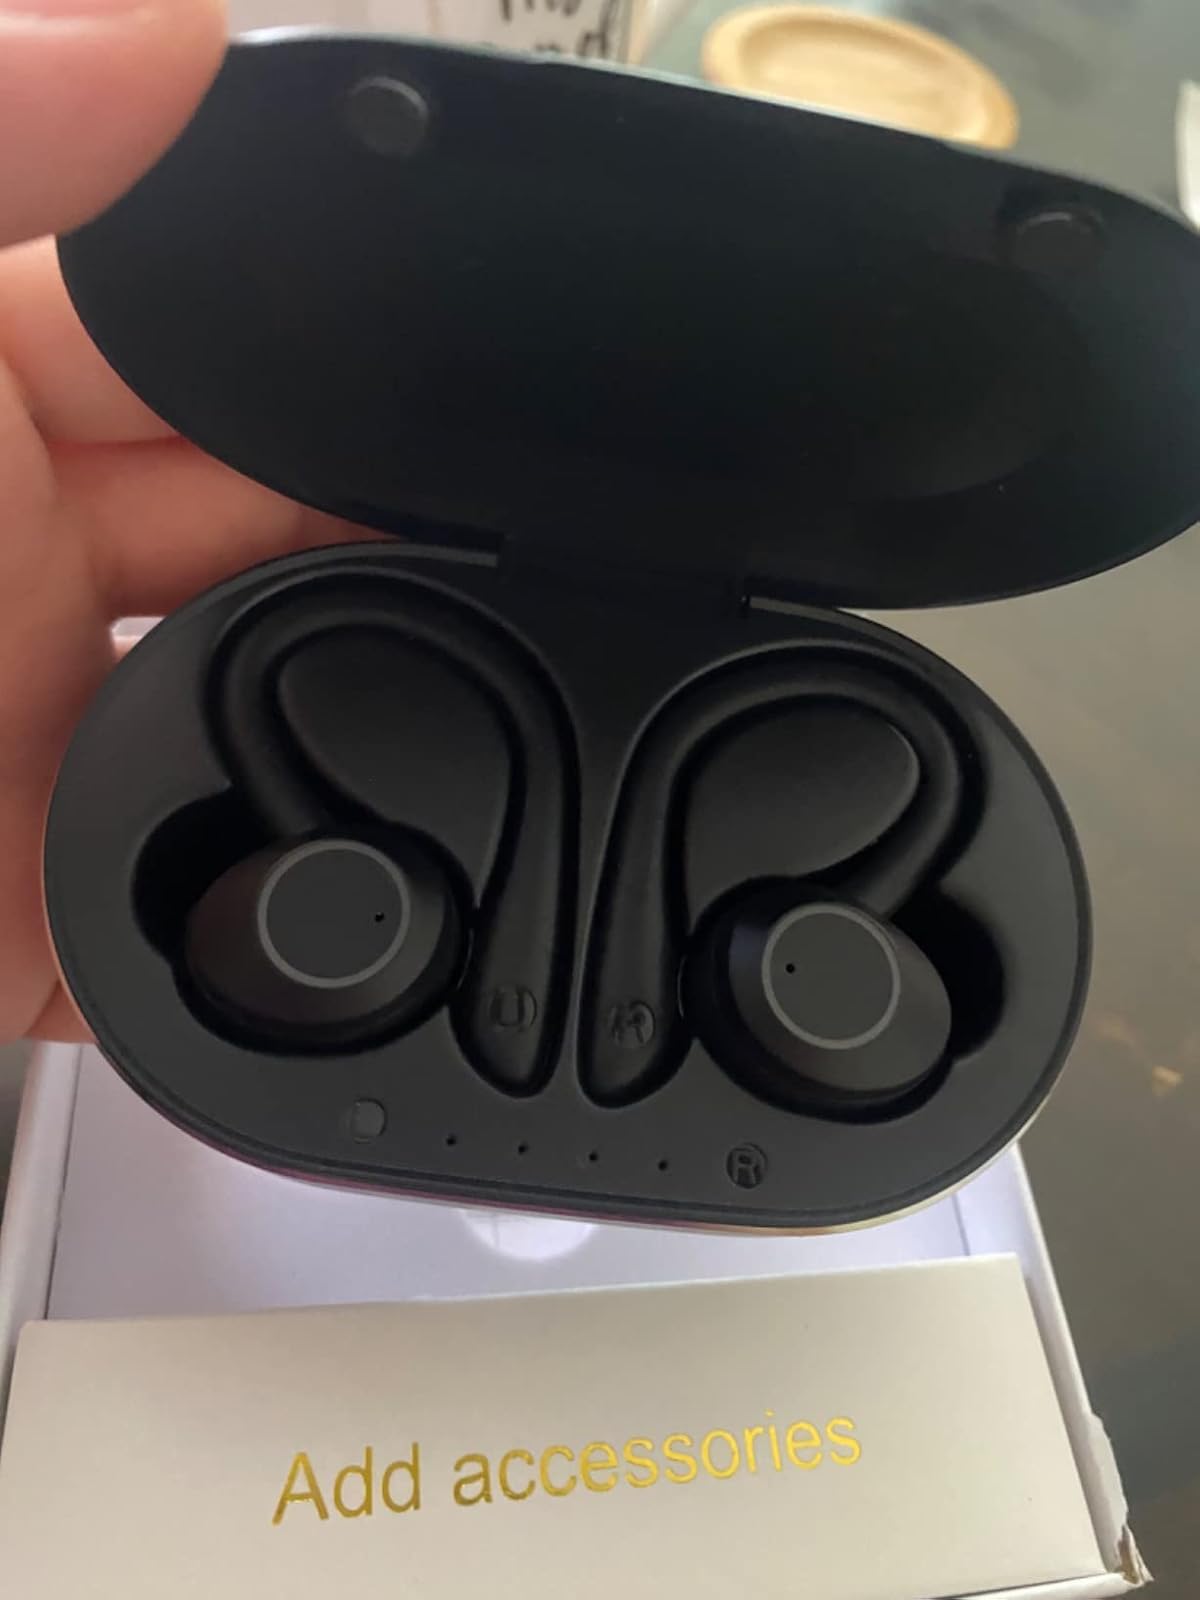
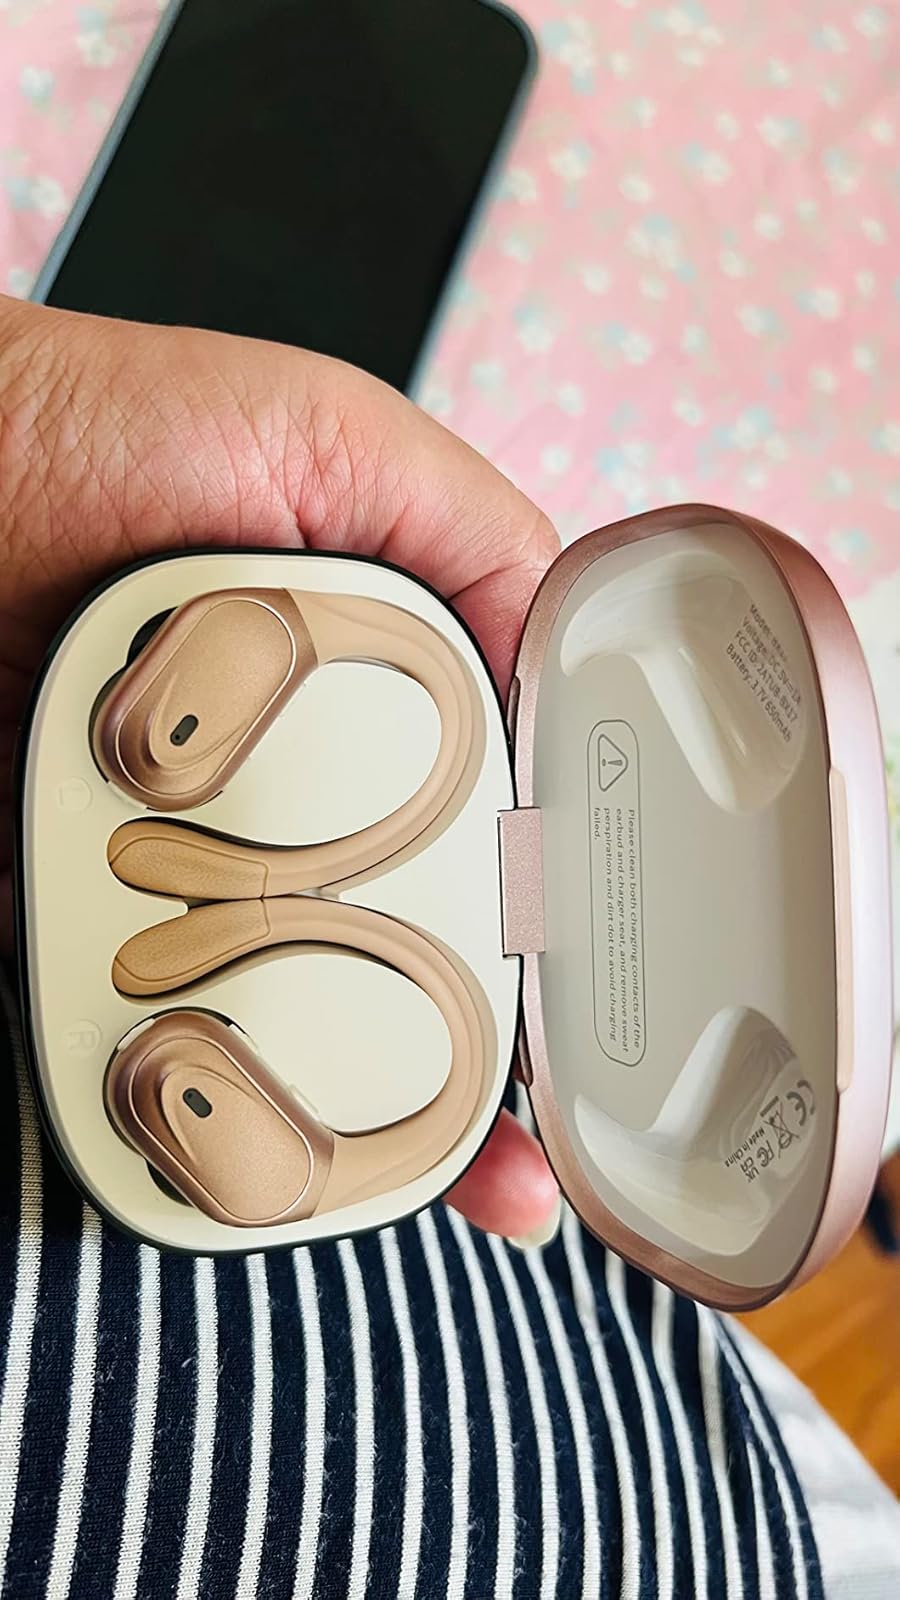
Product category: earbuds
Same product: no